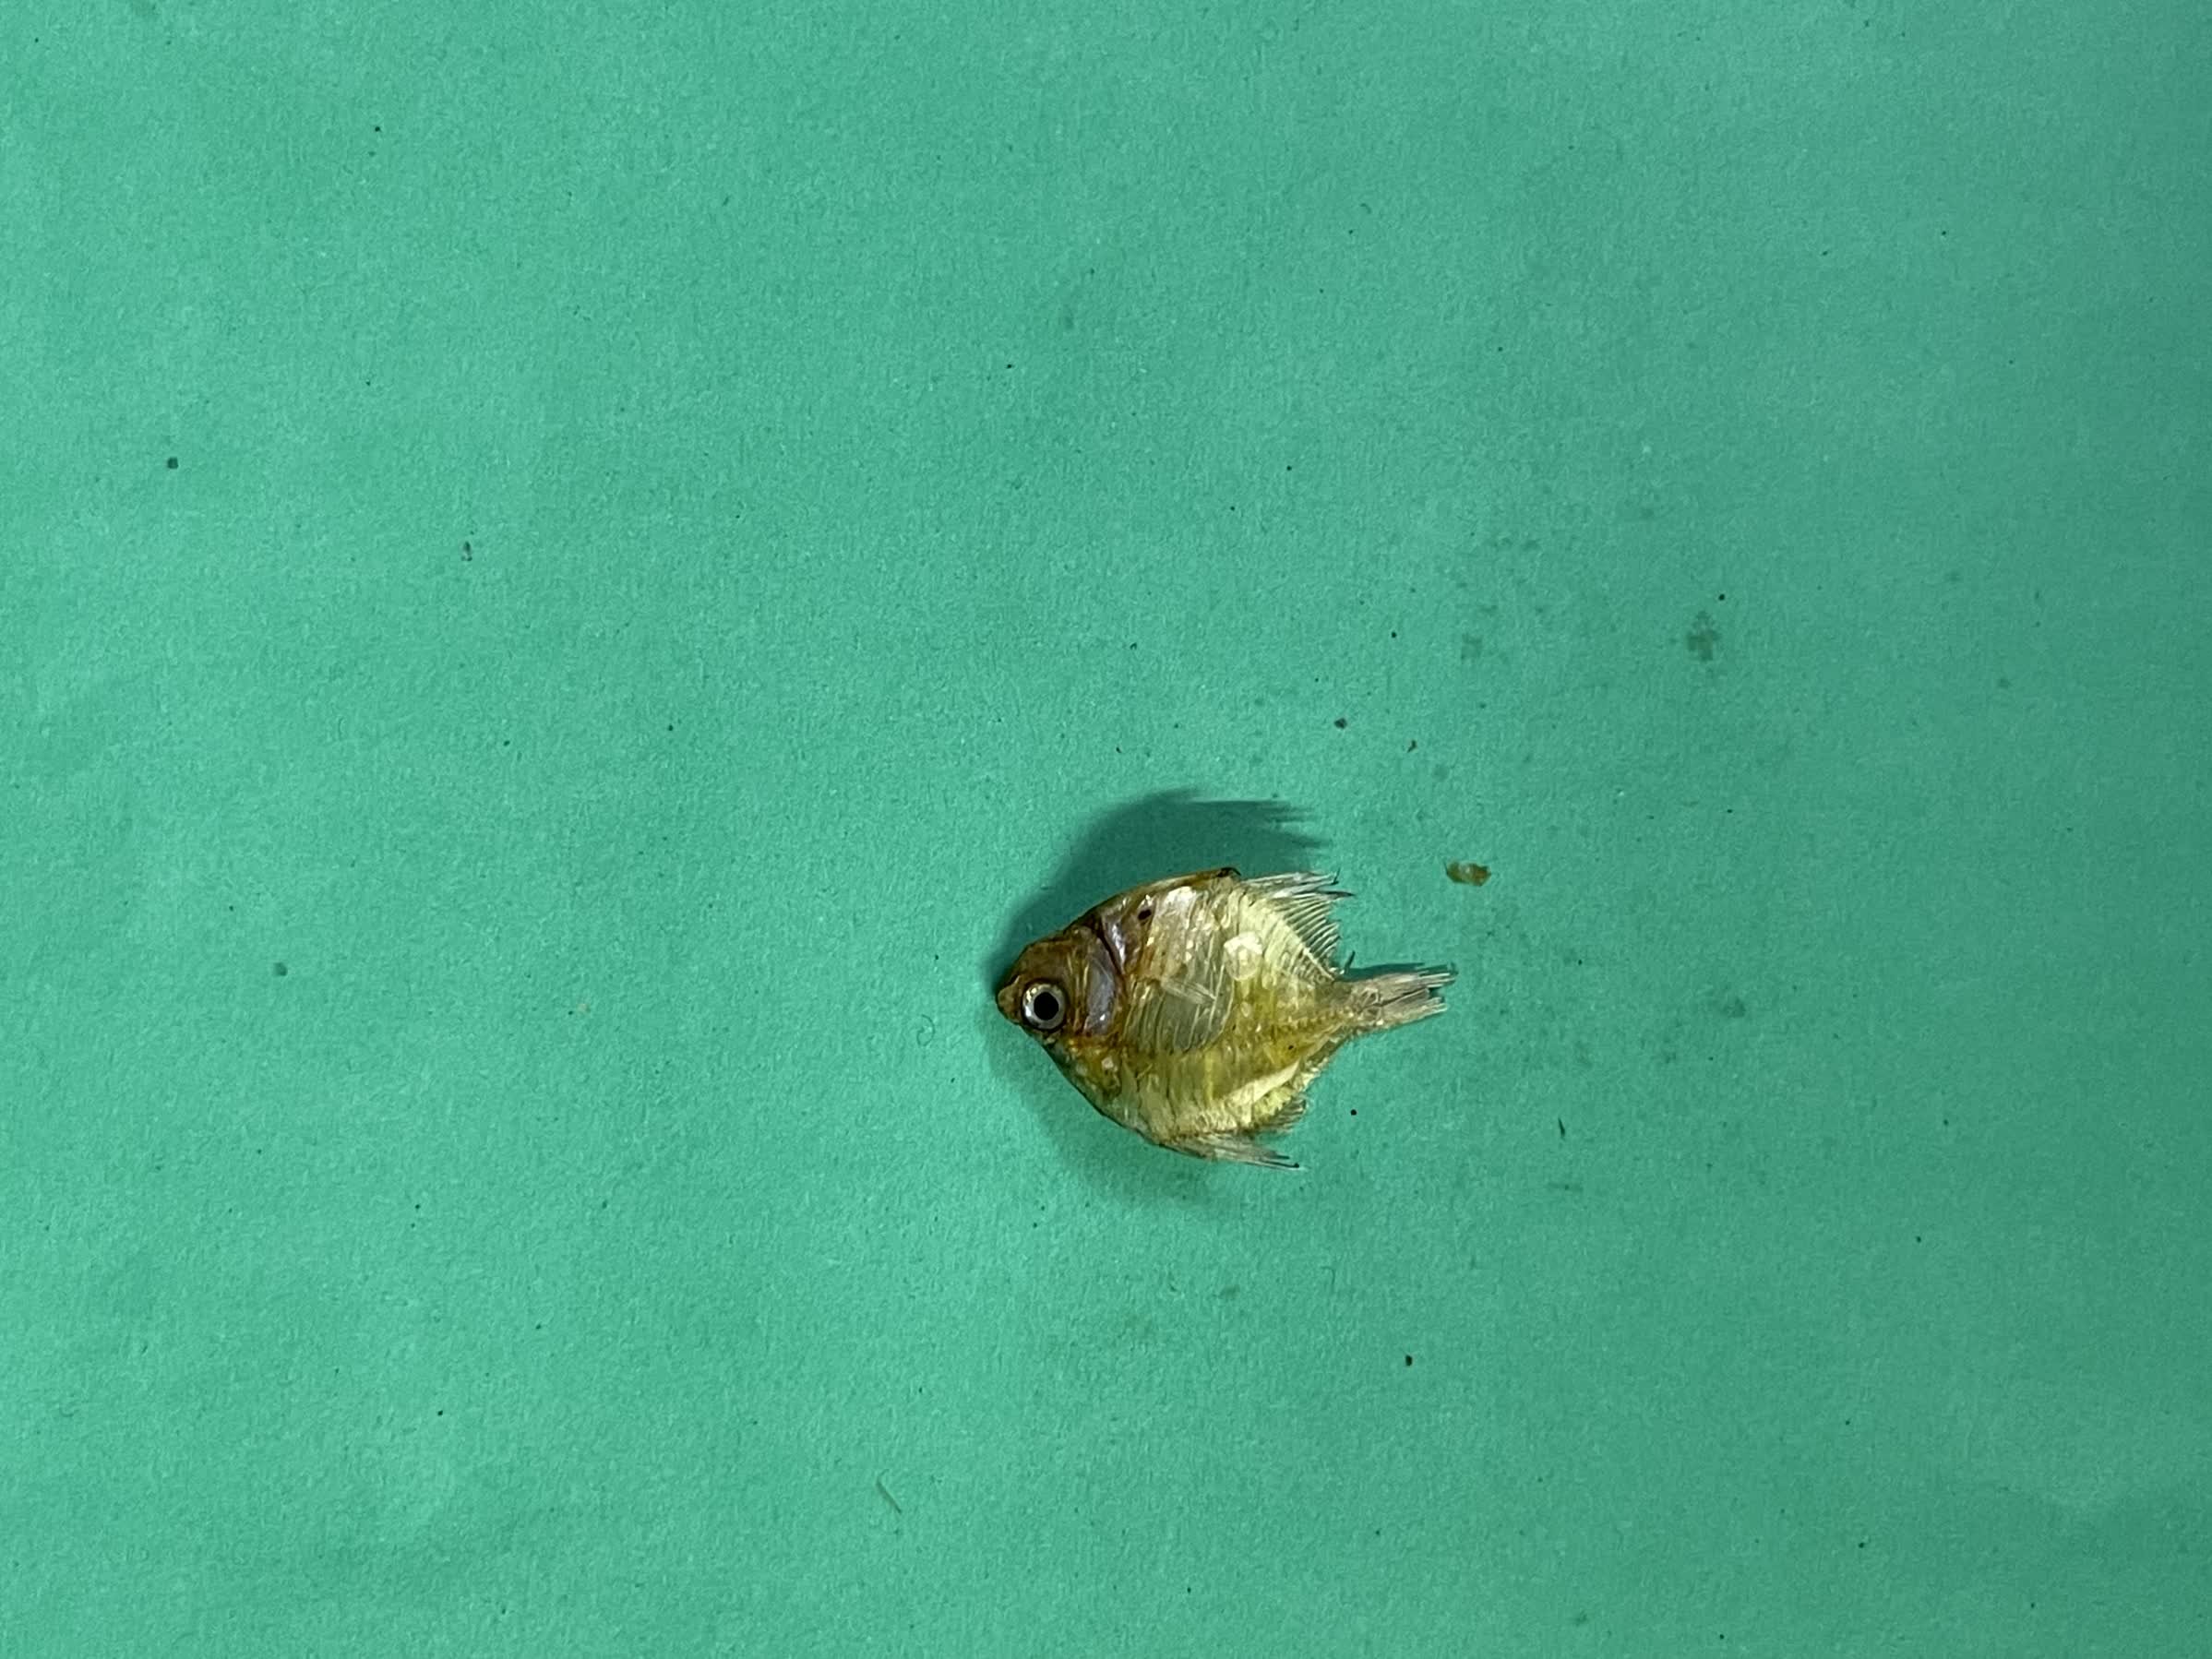
Species: Chanda